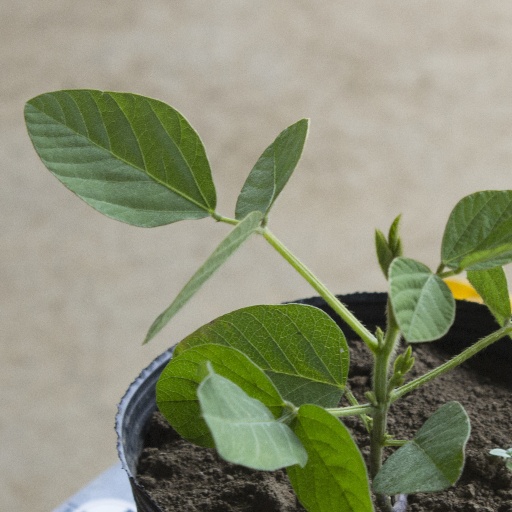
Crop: soybean